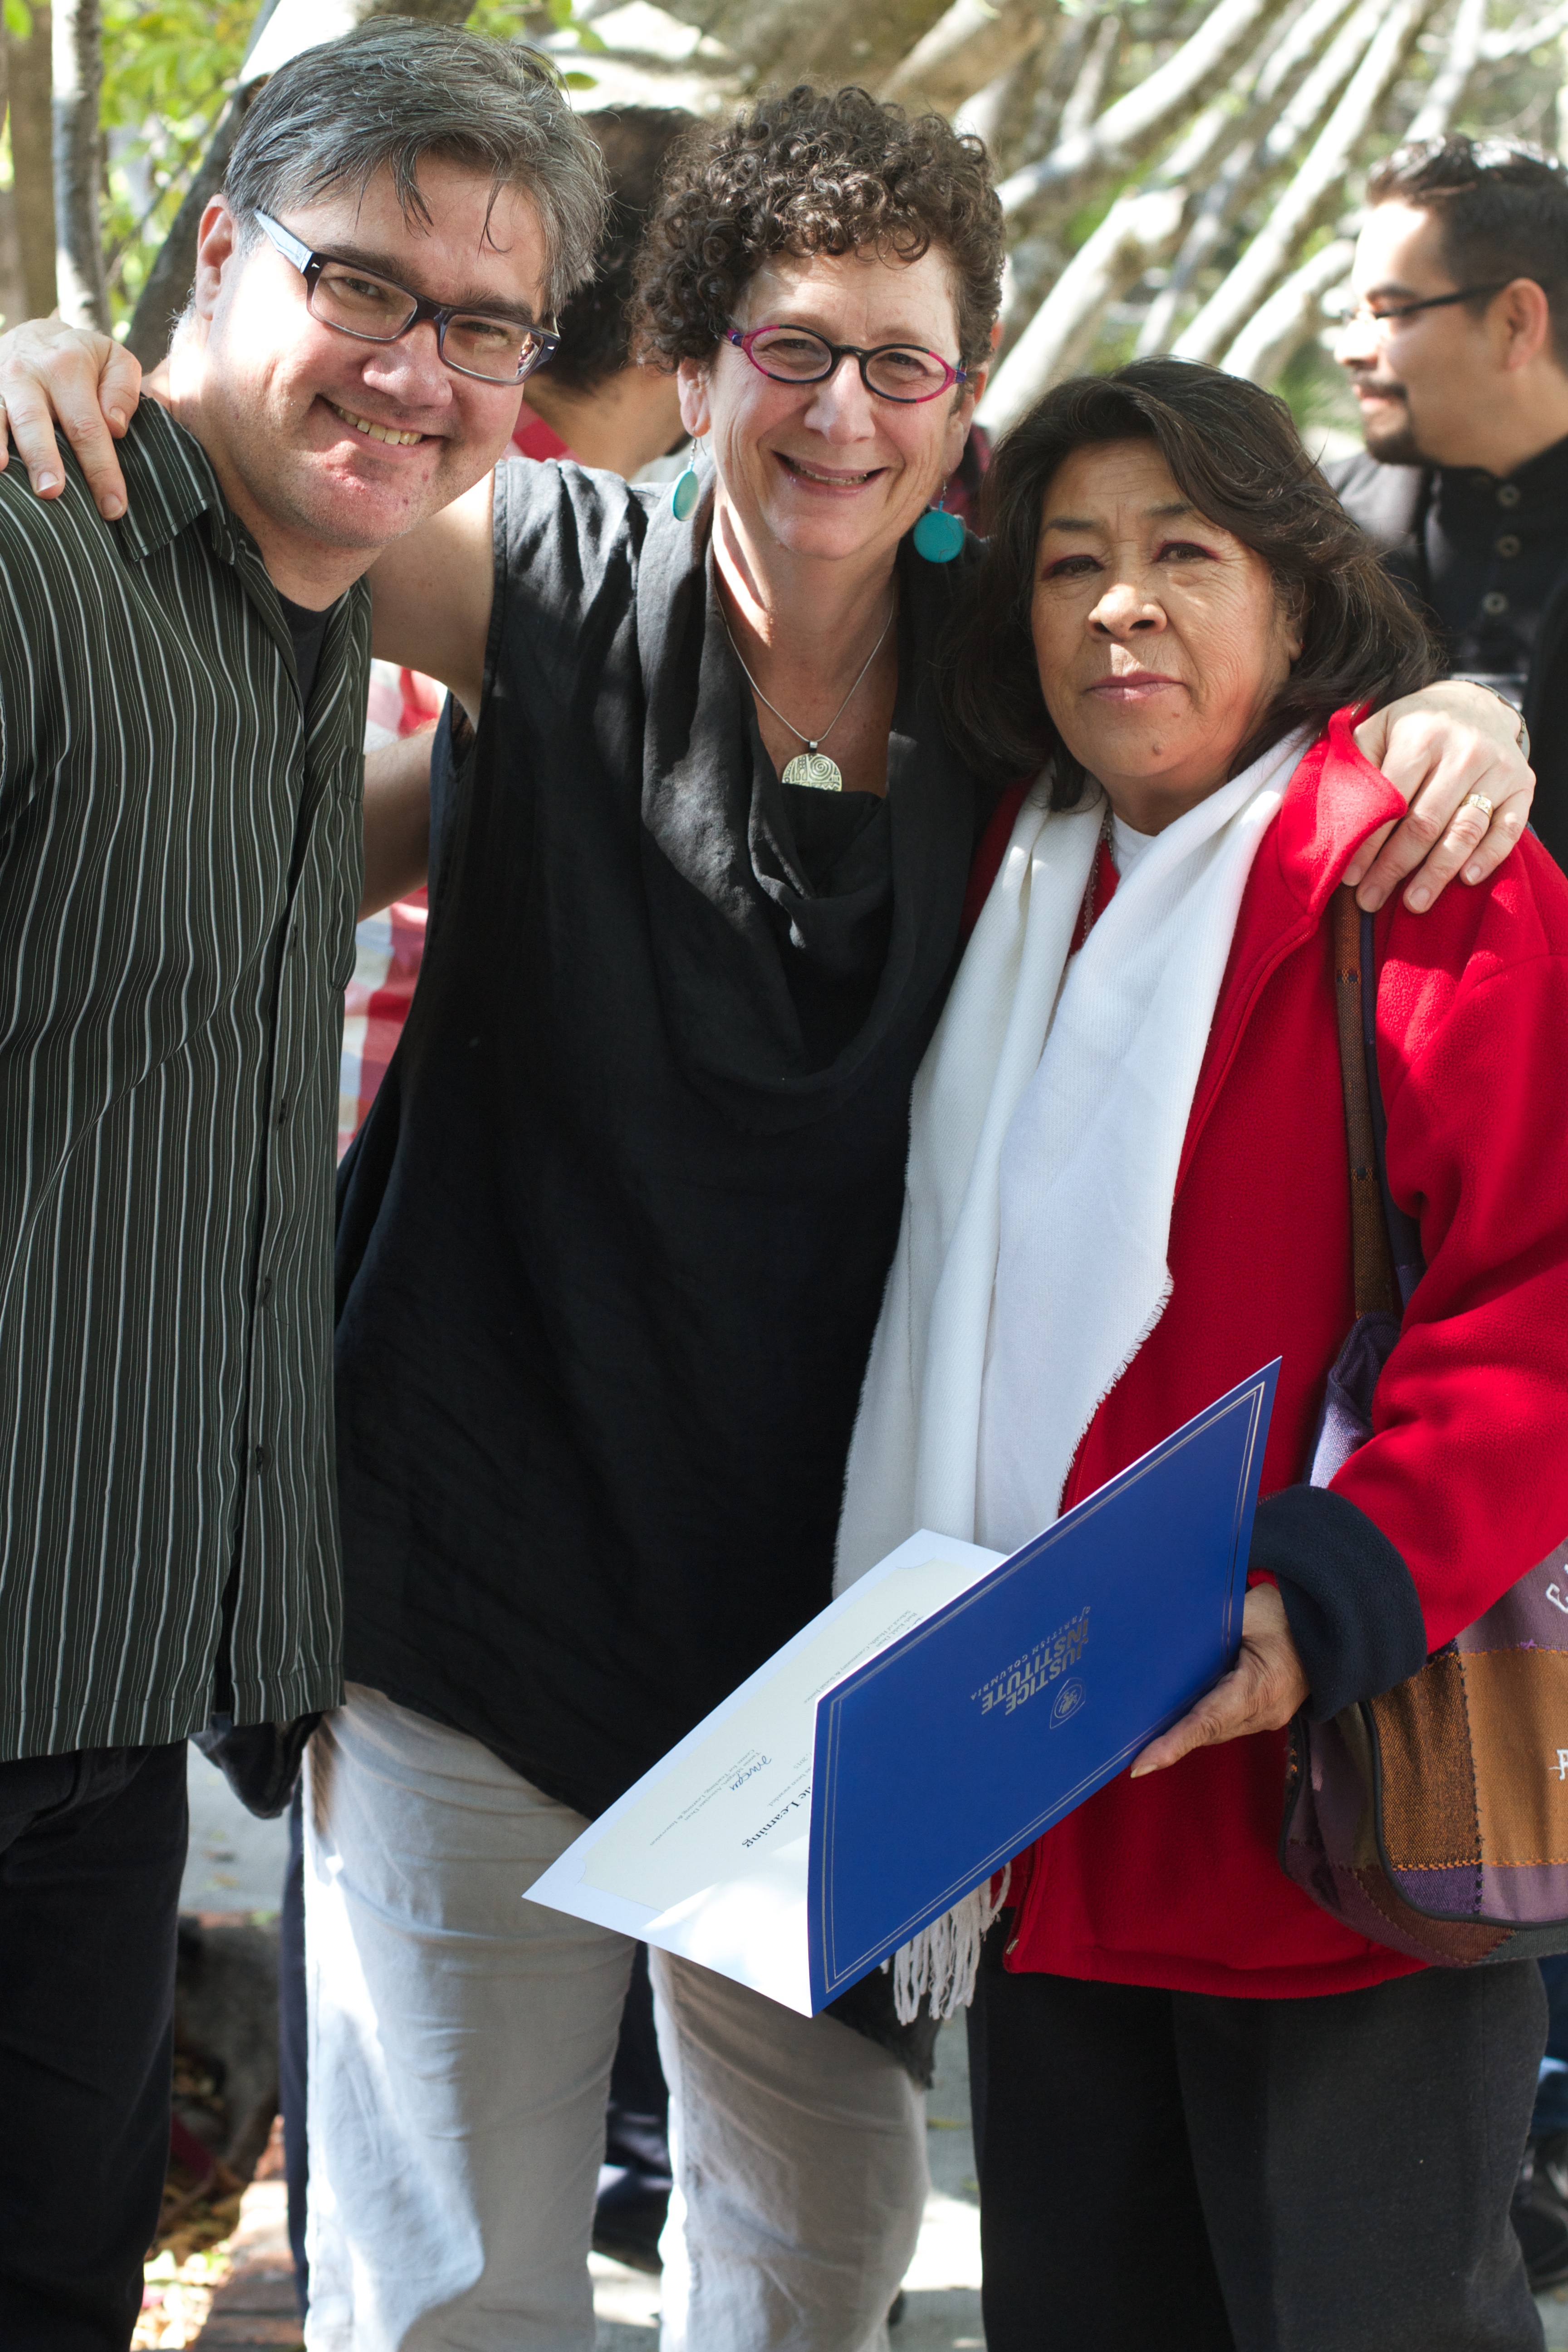
udgagora, graduation